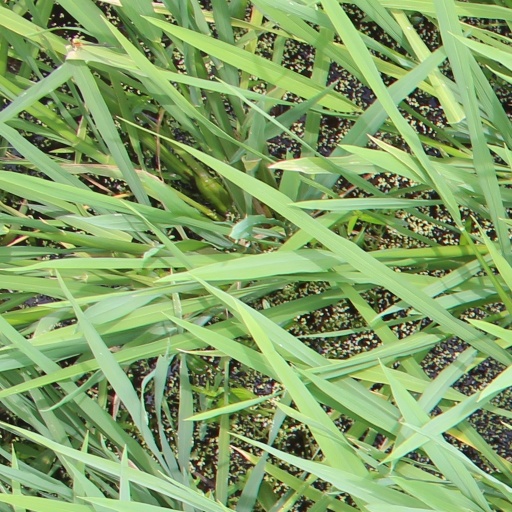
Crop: rice